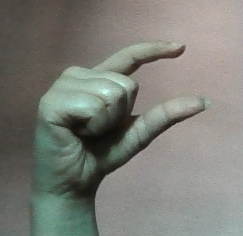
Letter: dal